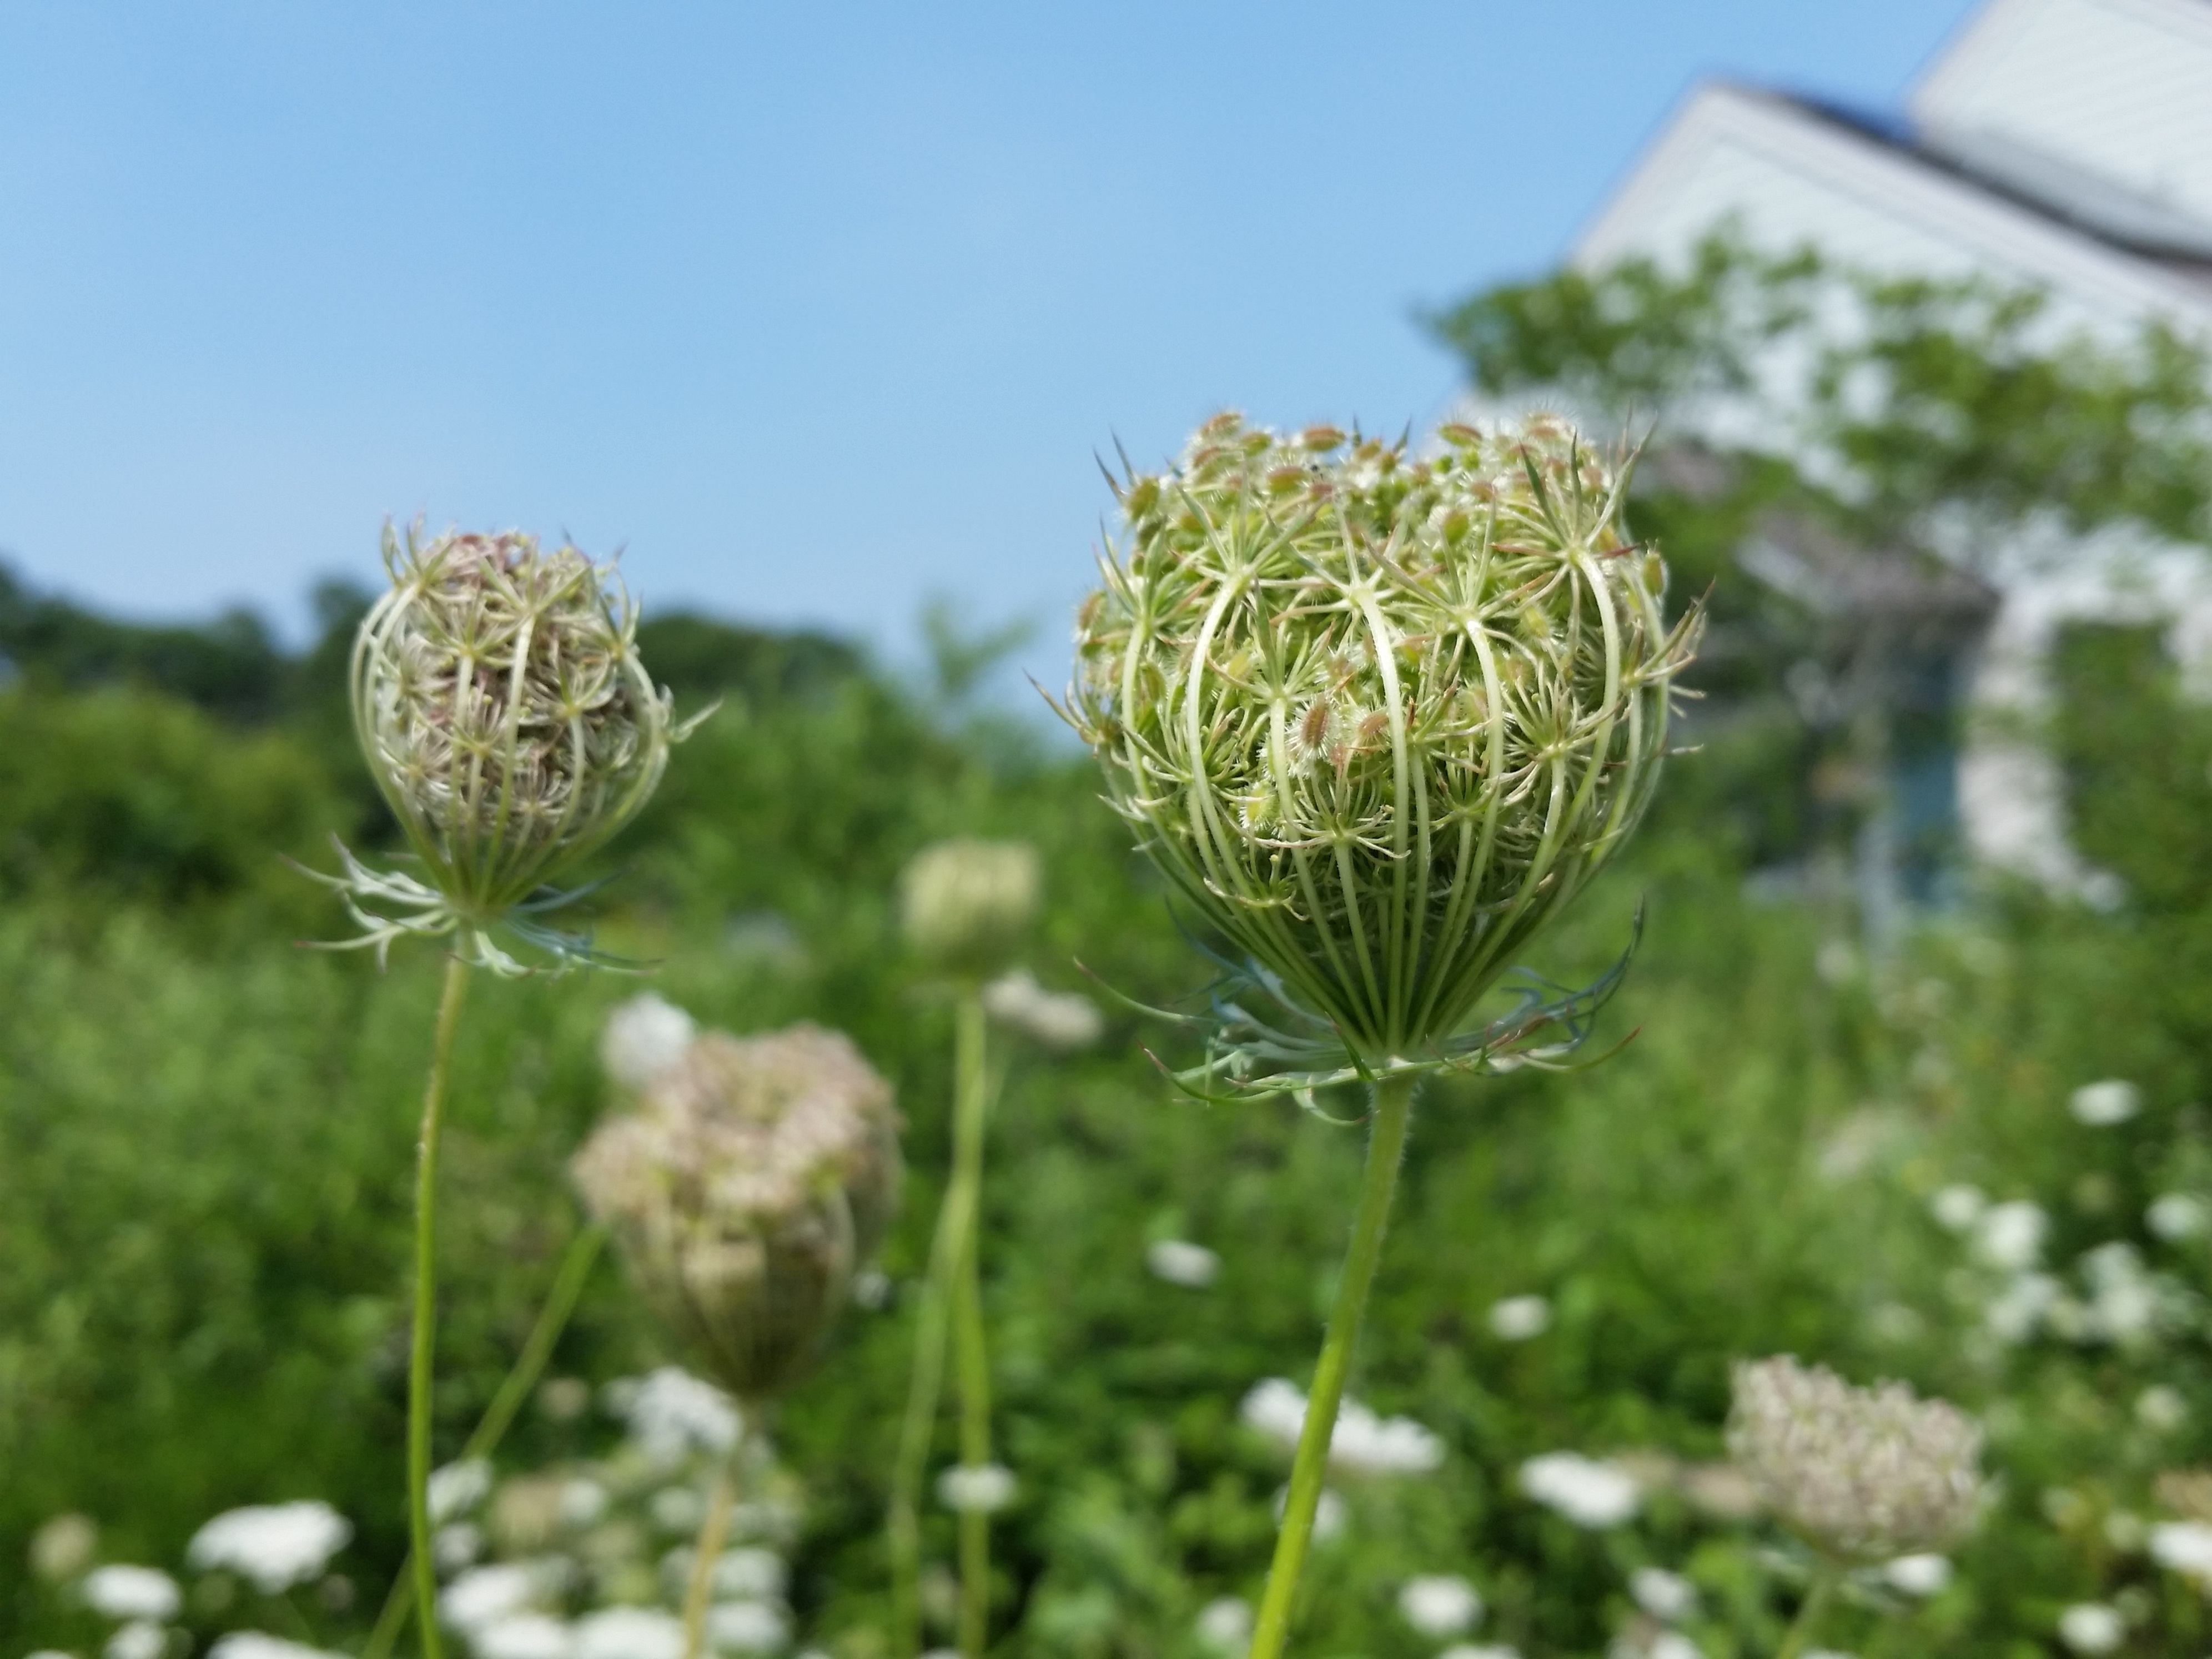
nature, grass, plant, field, meadow, house, flower, bloom, floral, environment, spring, green, produce, color, natural, botany, garden, flora, plants, wildflower, flowers, sunny, design, blossoms, thistle, macro photography, flowering plant, daisy family, grass family, land plant